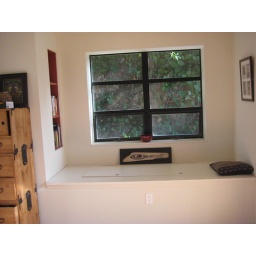
New window in bedroom 1